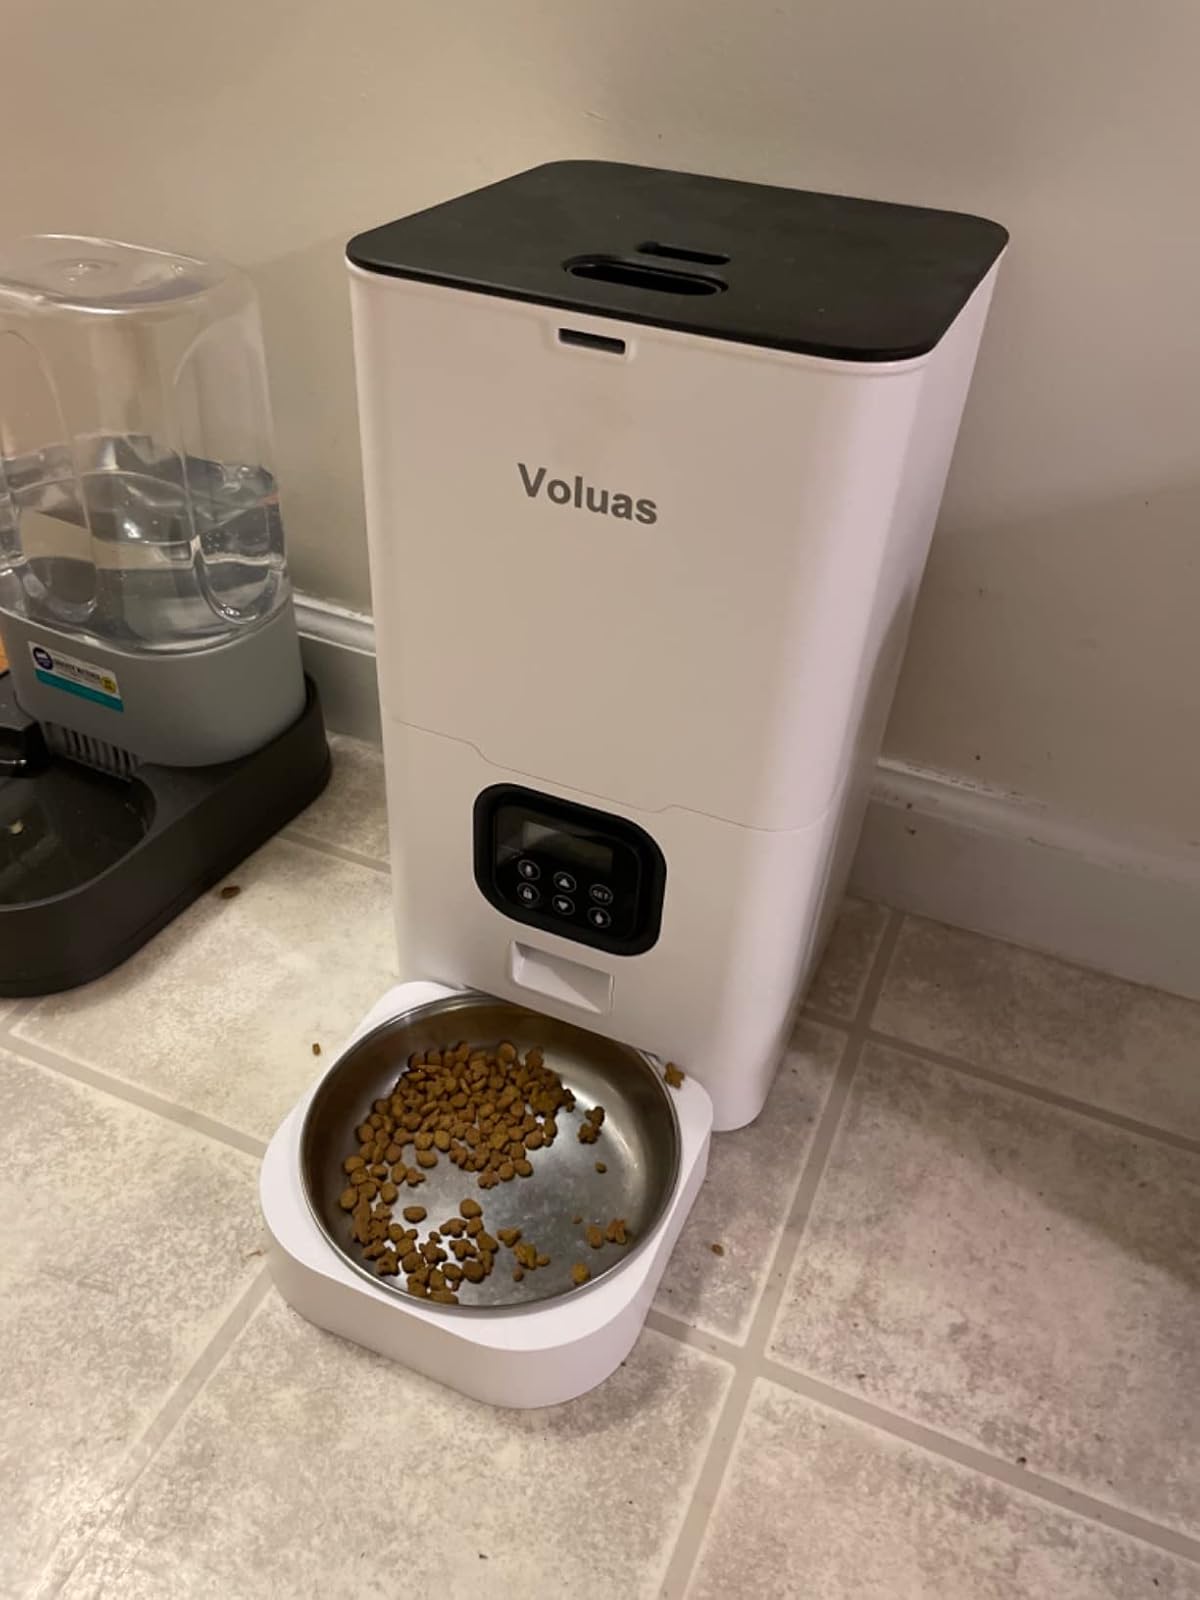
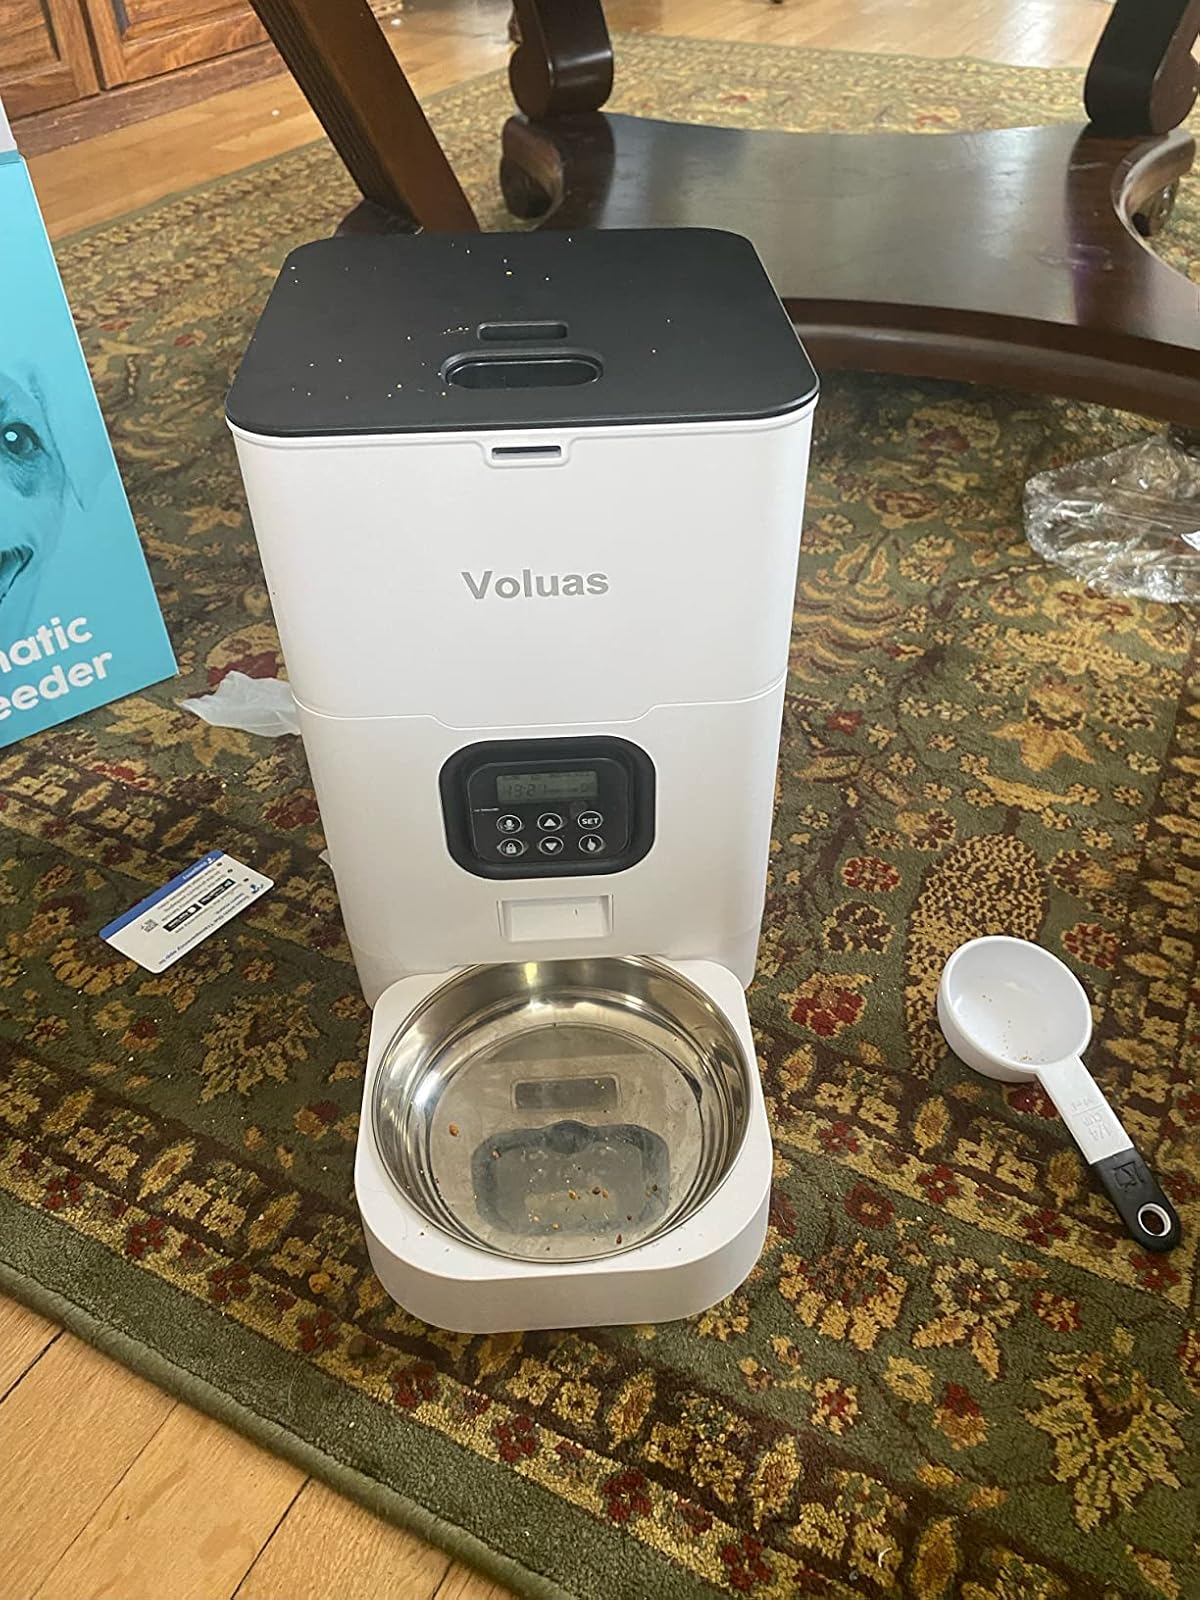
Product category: items_feeder
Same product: yes